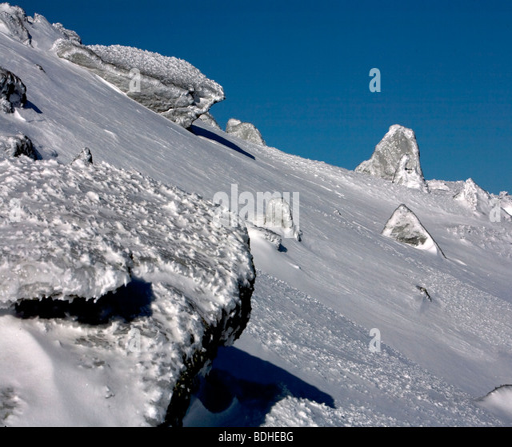
jagged rocks on the snow covered slopes .